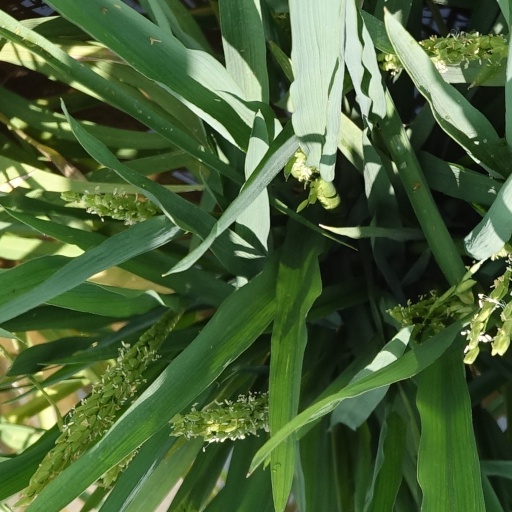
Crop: rice